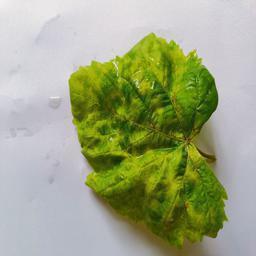
Label: Downy Mildew